Museum of Evolution of Polish Academy of Sciences

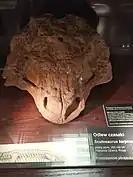
"Scutosaurus karpinskii" skull cast

Other specimens from the Gobi, besides Opisthocoelicaudia, can be found in the museum's largest exhibition hall, including fossilised dinosaur eggs, the remains of early horned (ceratopsian) and armoured (ankylosaur) dinosaurs, as well as the tiny skulls of Cretaceous mammals that coexisted with the giant dinosaurs and lived in their shadow.